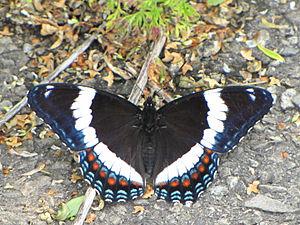
Les Lépidoptères sont un ordre d'insectes holométaboles dont la forme adulte est communément appelée papillon, dont la larve est appelée chenille, et la nymphe chrysalide.
Basilarchia est un possible genre de lépidoptères de la famille des Nymphalidae, utilisé par certains auteurs pour regrouper quatre espèces nord-américaines que beaucoup d'autres auteurs préfèrent intégrer au genre holarctique Limenitis.
L'Amiral est une espèce nord-américaine de lépidoptères de la famille des Nymphalidae et de la sous-famille des Limenitidinae.